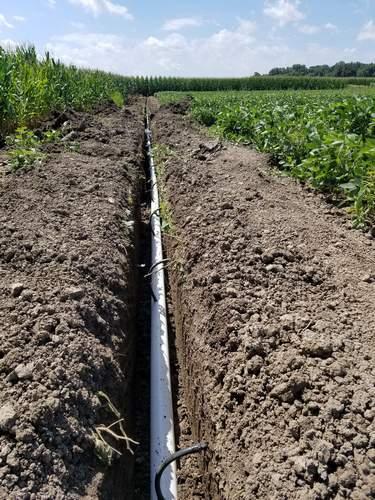
Mtaro wenye bomba jeupe umepasua udongo kati ya mashamba ya mimea. Mpangilio huu ni sehemu ya mfumo wa umwagiliaji wa kisasa unaosaidia kilimo cha maji kwa ufanisi.